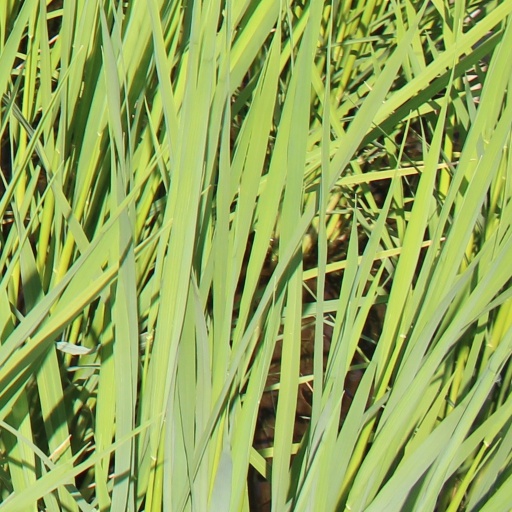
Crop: rice